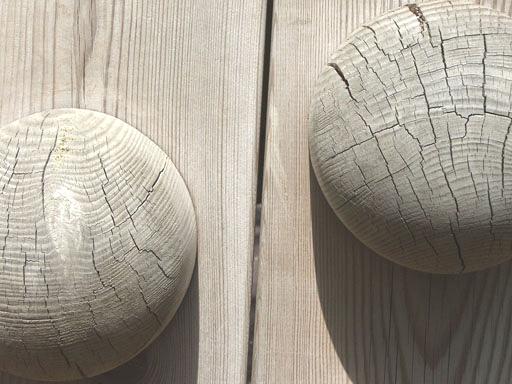
Material: wood